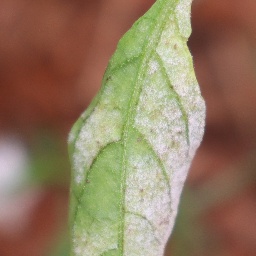
Label: powdery mildew